Giulio Belinzaghi

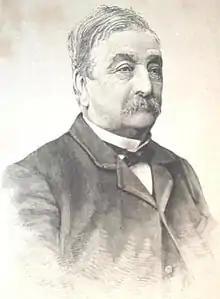
Giulio Belinzaghi, c. 1880

Giulio Belinzaghi (17 October 181828 August 1892) was an Italian politician who served as the Mayor of Milan from 1868 to 1884 and again from 1889 to 1892. He was mayor of Cernobbio in Lombardy from 1864 to 1868. He also served in the Senate of the Kingdom of Italy. Belinzaghi was a recipient of the Order of Saints Maurice and Lazarus.